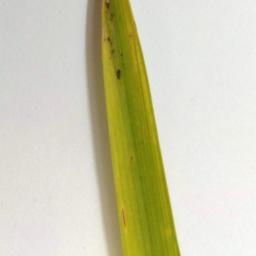
Label: Rice___Brown_Spot